The Amazons (1917 film)

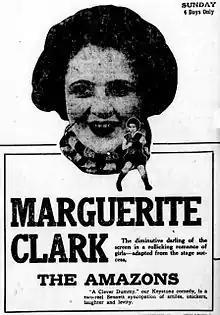
Newspaper advertisement

The Amazons is a 1917 American silent comedy film directed by Joseph Kaufman and starred Marguerite Clark, Elsie Lawson, and Helen Greene. The film was based on the 1883 play of the same name by Sir Arthur Wing Pinero, and adapted for the screen by Frances Marion. It was produced and distributed by Famous Players–Lasky and distributed by Paramount Pictures under the Famous Players–Lasky name. The film is now presumed lost.